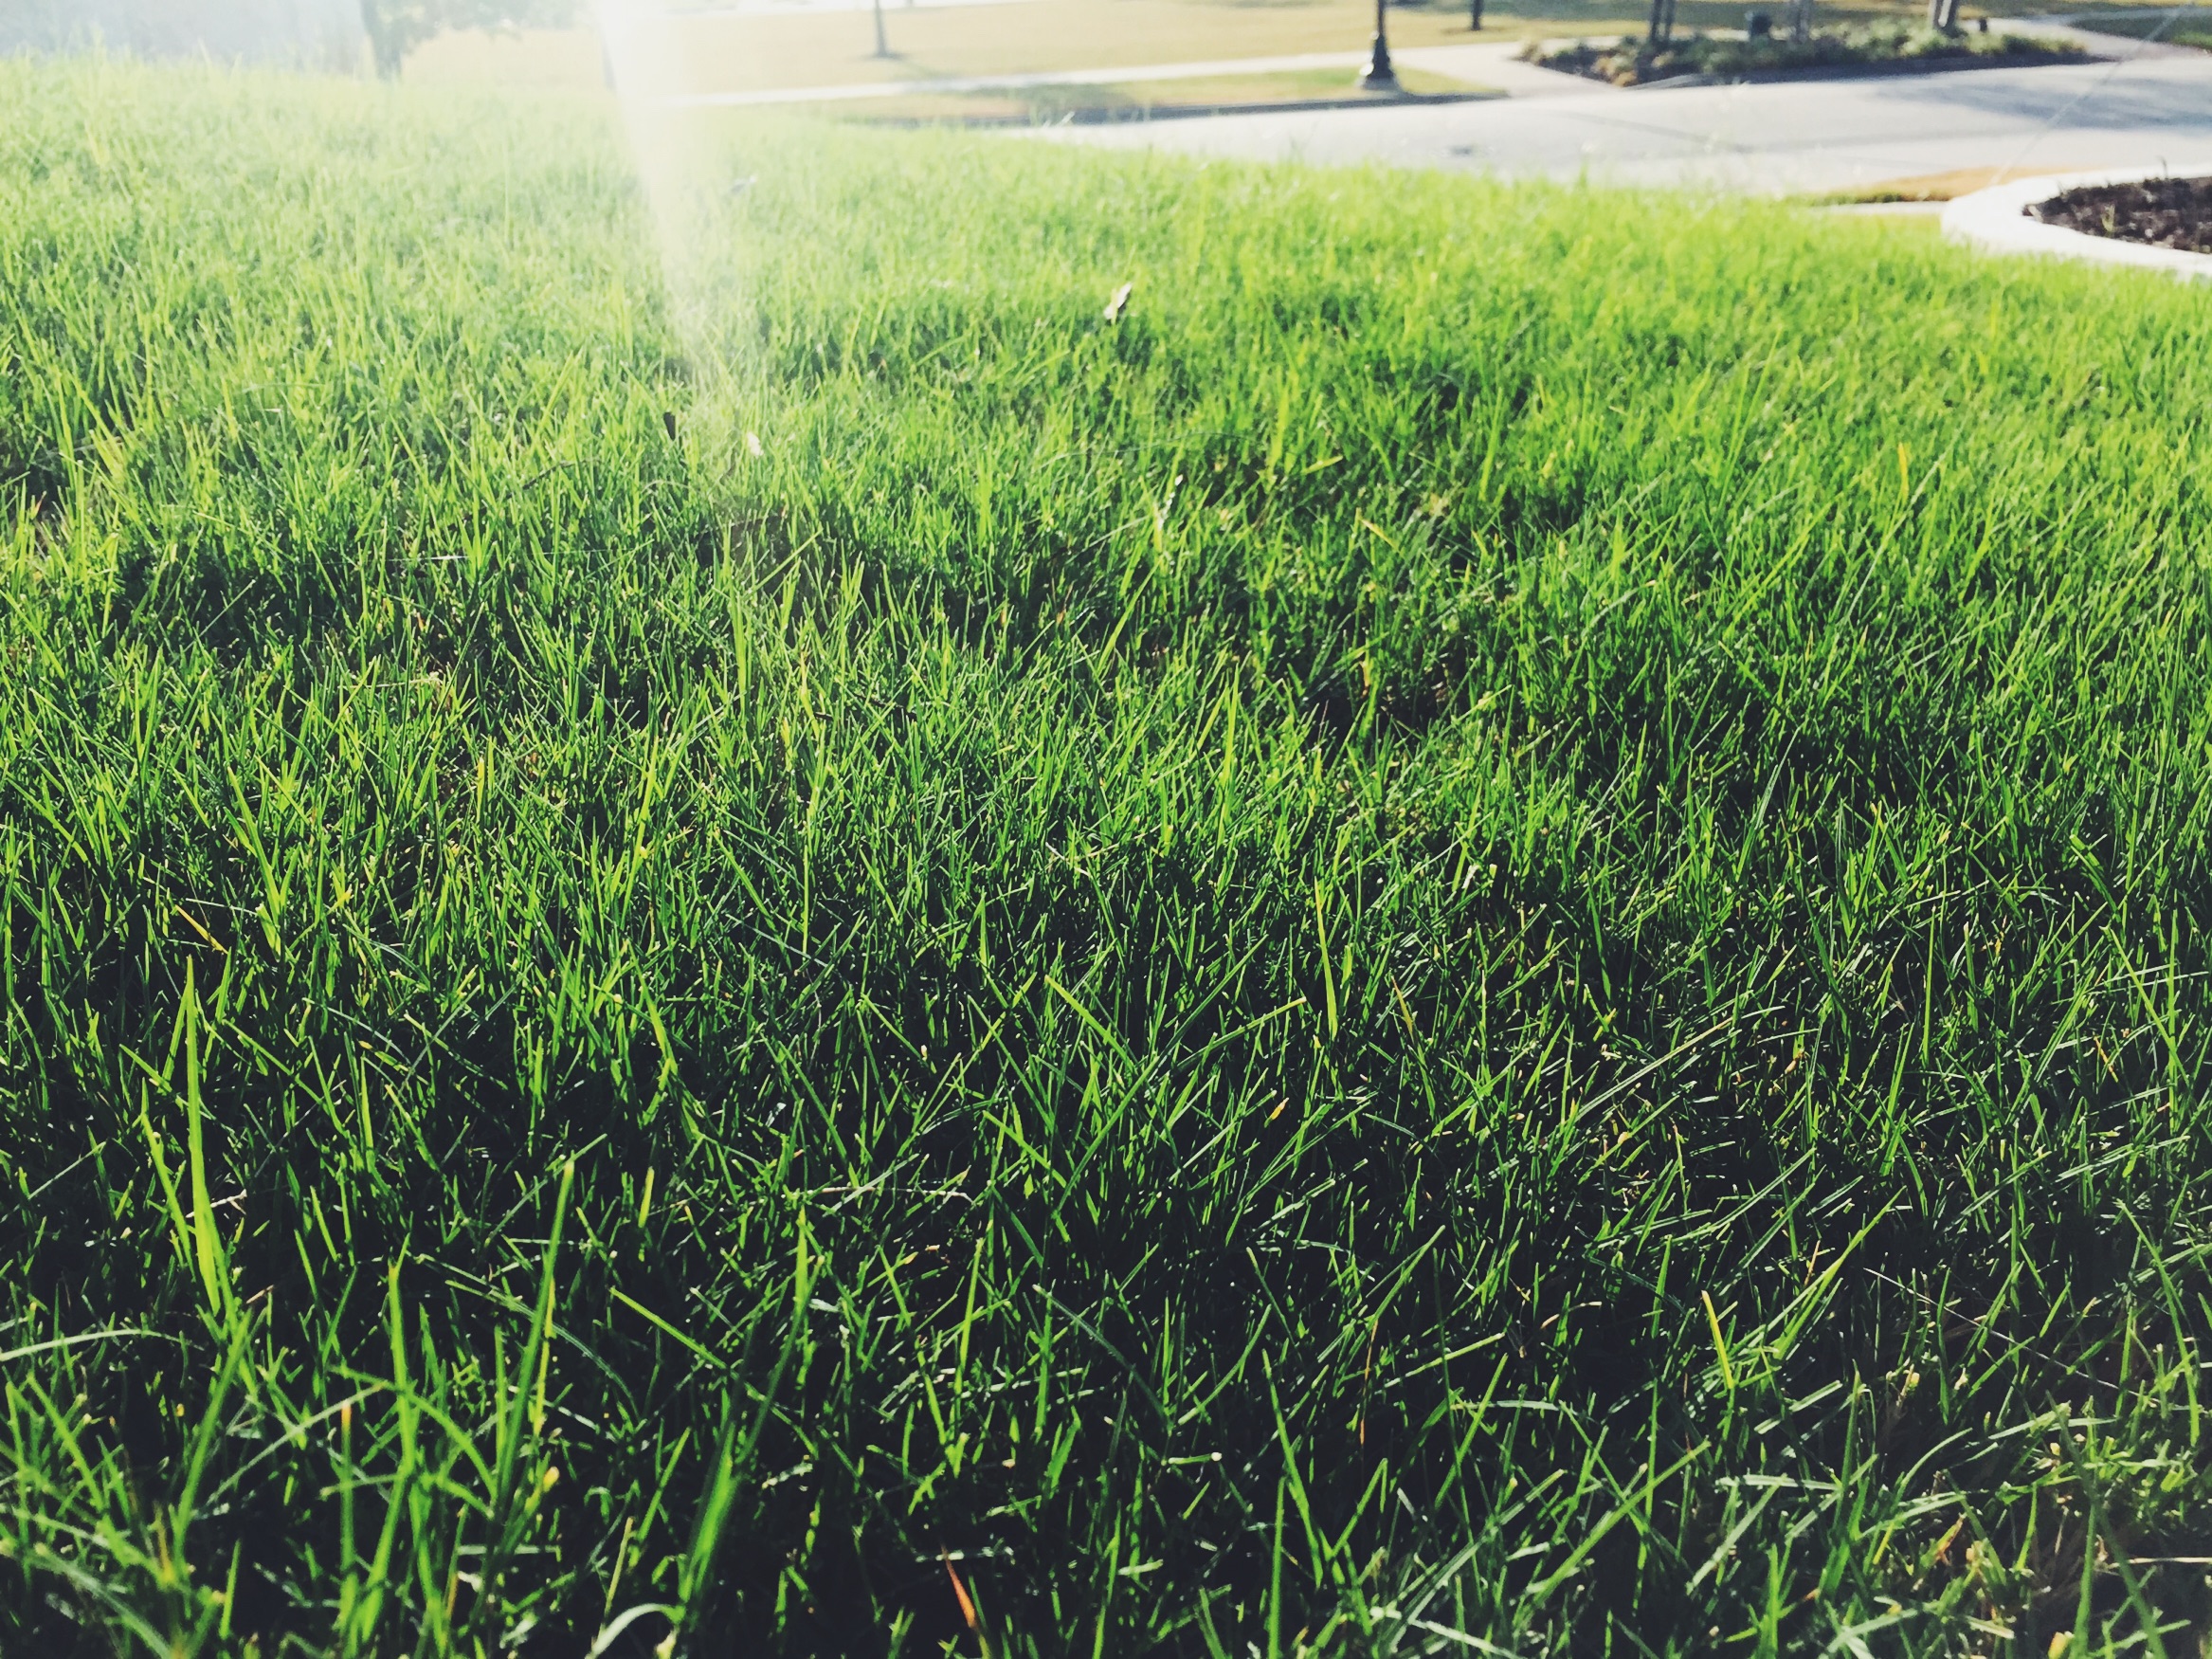
grass, plant, field, lawn, meadow, prairie, flower, green, crop, soil, agriculture, grassland, shrub, paddy field, flooring, flowering plant, grass family, land plant